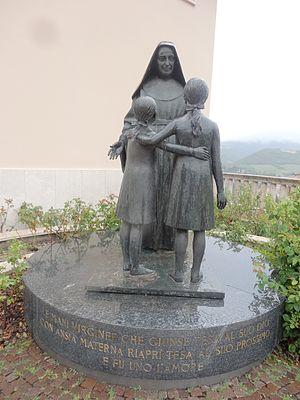
Cette liste de saints concerne les saints, bienheureux, et vénérables reconnus comme tels par l'Église catholique, ayant vécu au XXᵉ siècle. Sur cette période, l'Église a donné comme modèles évangéliques 152 saints et 2 038 bienheureux.
Marie-Jeanne Fasce, en religion mère Marie Thérèse Fasce est une religieuse italienne, bienheureuse, née en 1881, morte en 1947. Abbesse dans l'ordre de Saint-Augustin, elle est attentive aux démunis, aux orphelins, aux malades. Elle cache aussi des résistants. Elle est béatifiée par le pape Jean-Paul II en 1997. Sa fête est le 18 janvier.